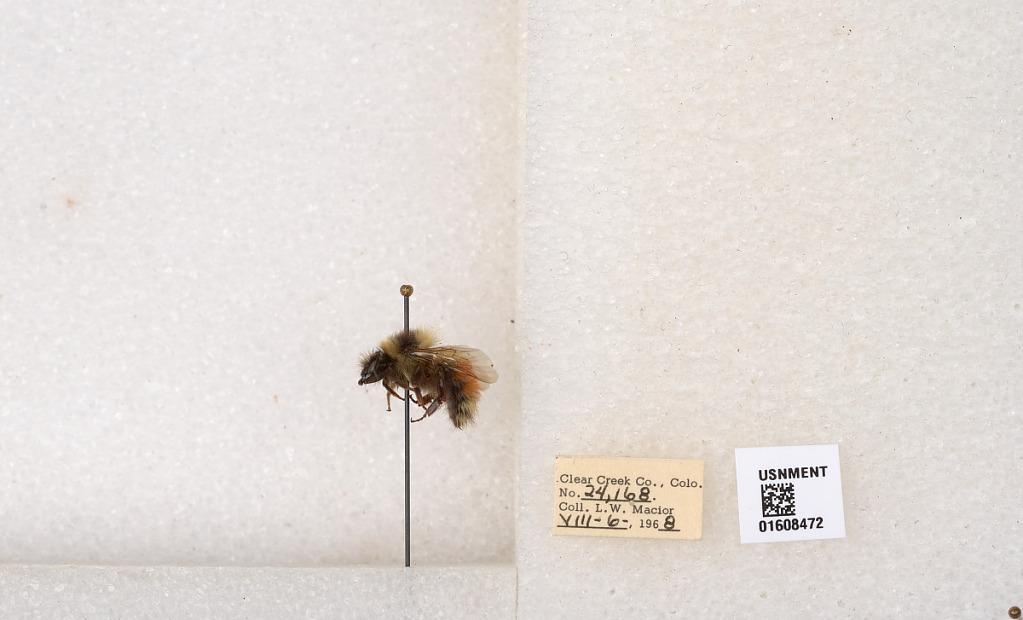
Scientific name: Bombus (Pyrobombus) sylvicola Kirby
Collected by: L. Macior
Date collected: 1968-8-6
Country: United States
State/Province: Colorado
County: Clear Creek
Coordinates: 39.6891, -105.644